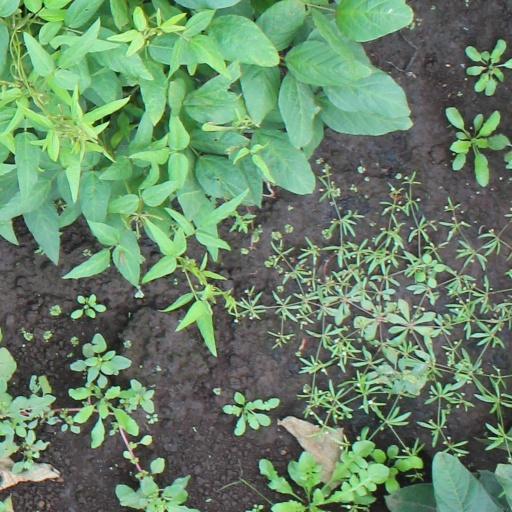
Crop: soybean